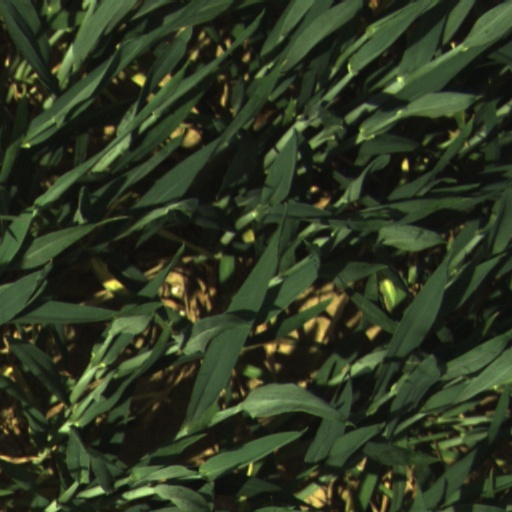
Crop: wheat